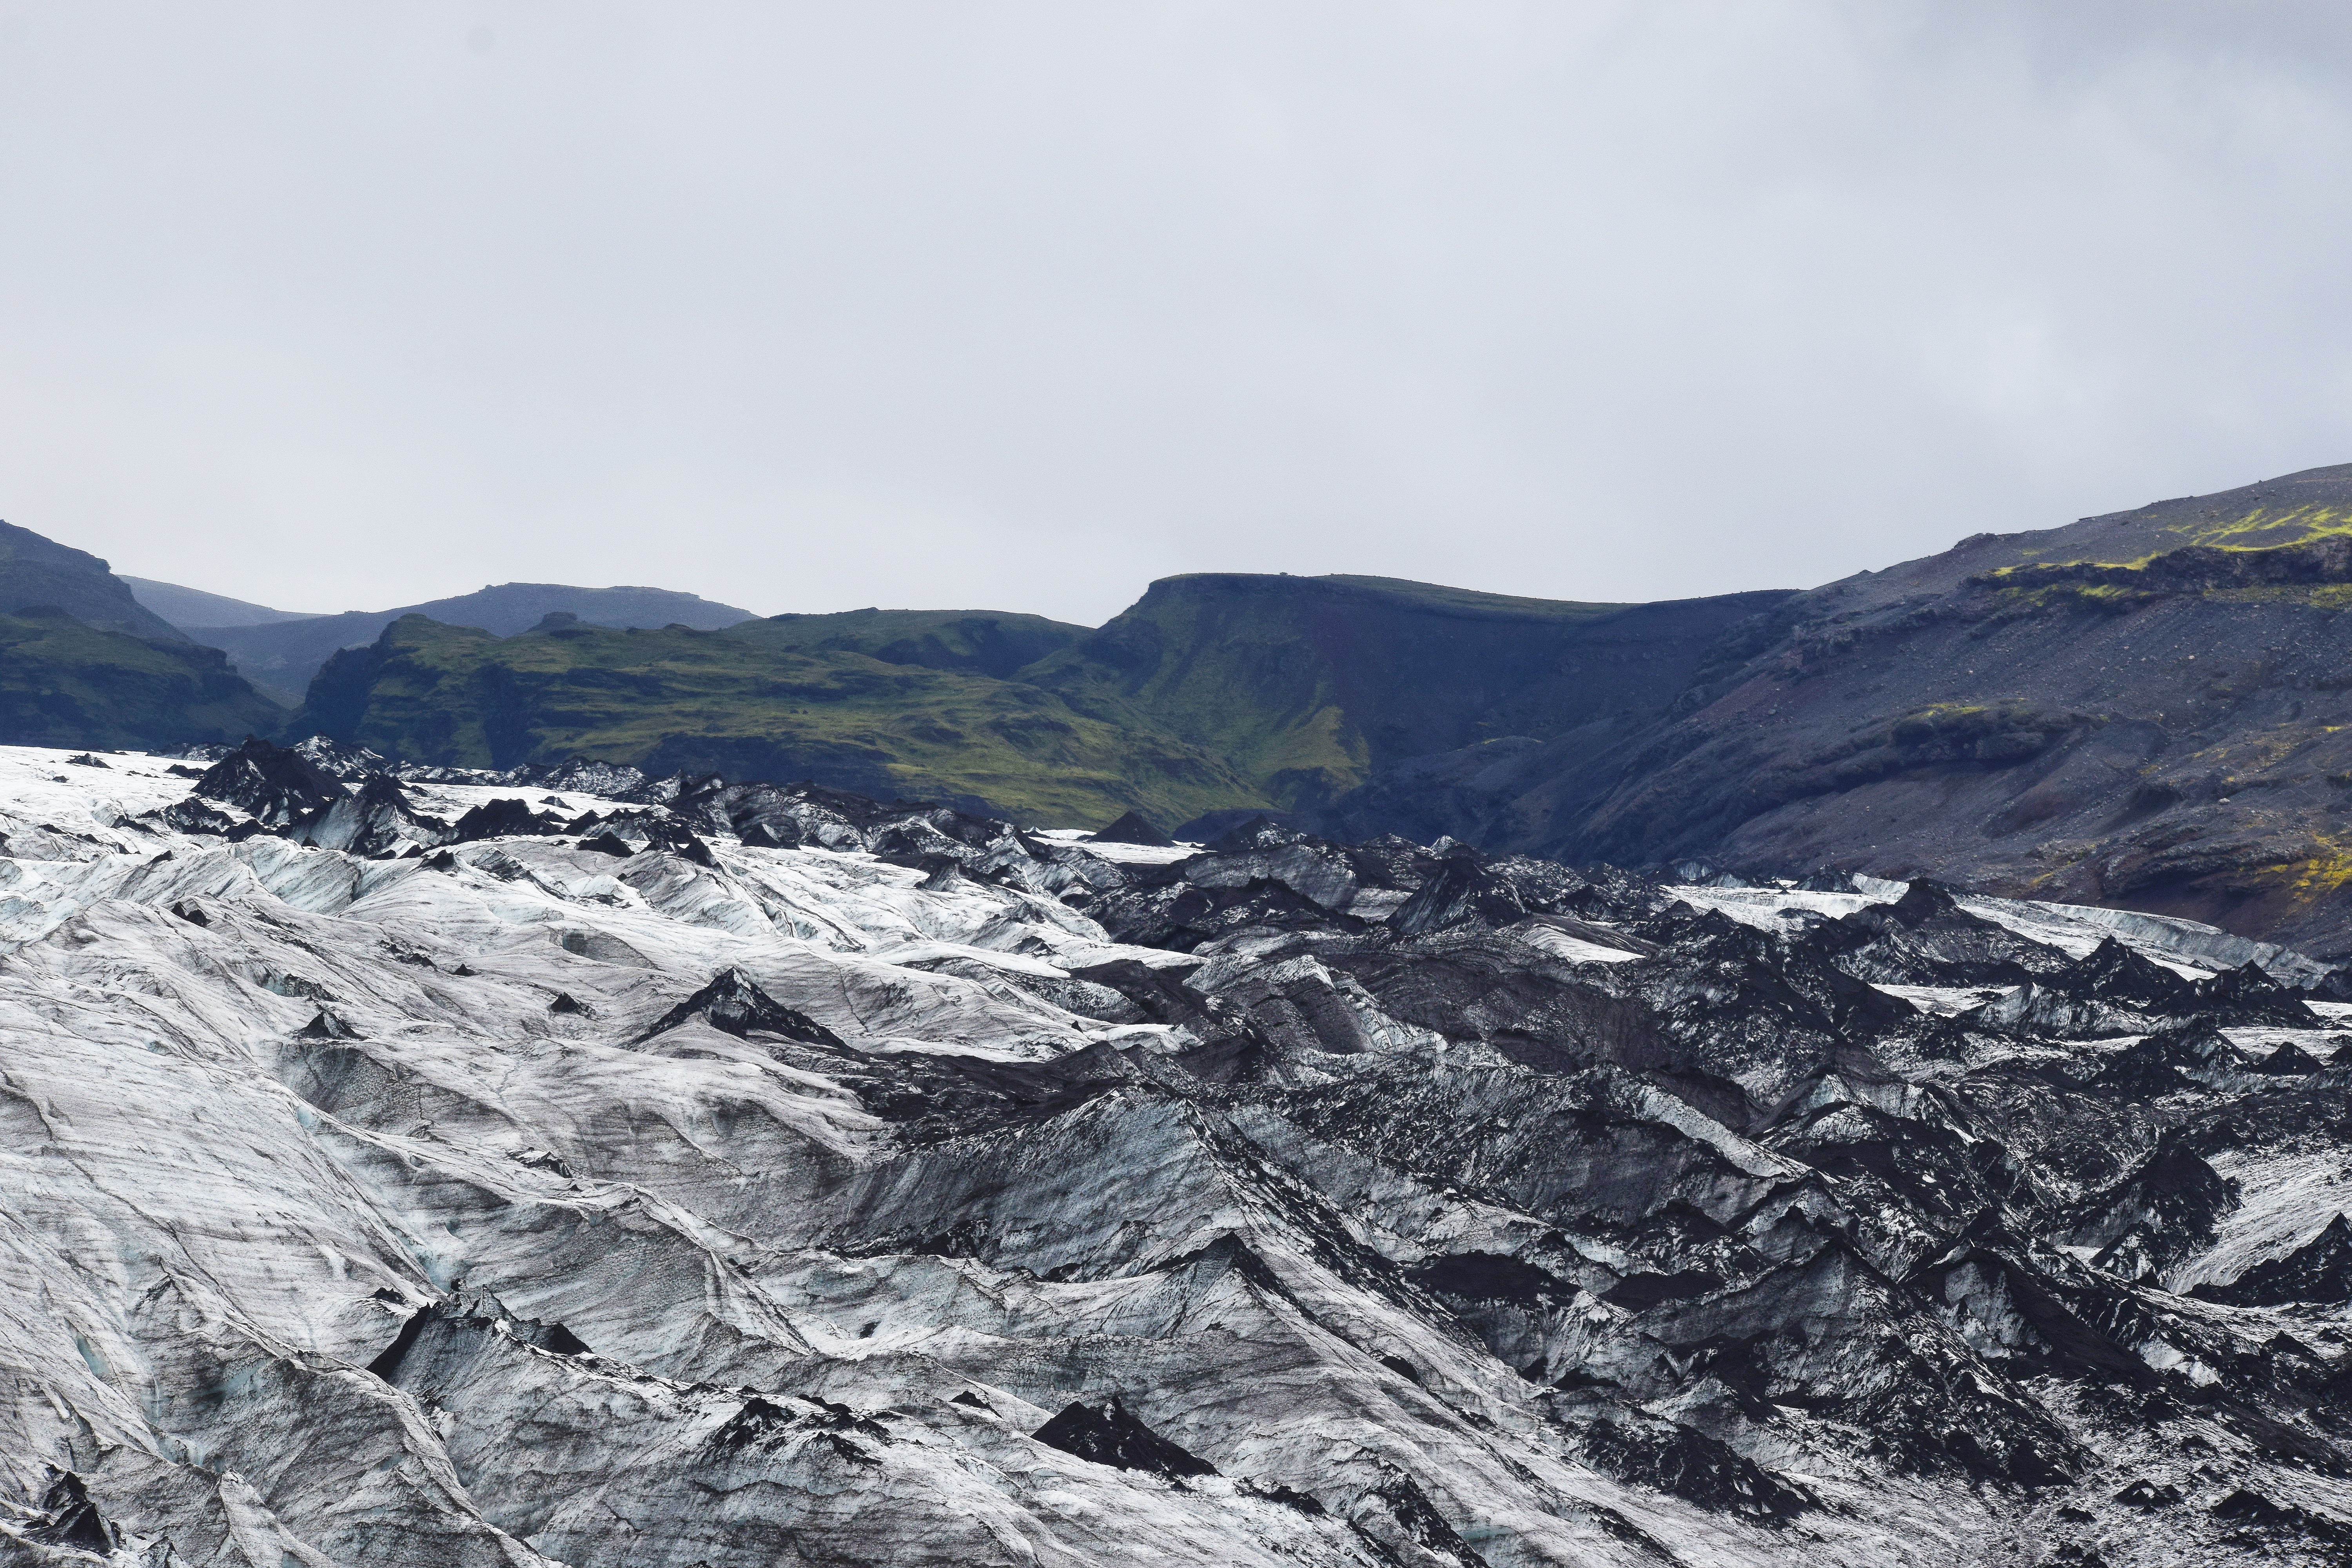
wilderness, mountain, snow, adventure, mountain range, glacier, ridge, summit, geology, alps, plateau, fell, cirque, moraine, landform, mountain pass, geographical feature, mountainous landforms, glacial landform, geological phenomenon